Smiling Maniacs

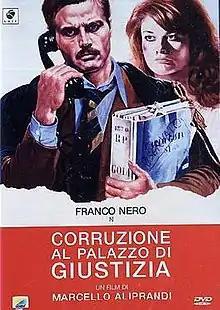

Smiling Maniacs is a 1975 Italian drama crime film. It stars actor Franco Nero.